UTC−03:00

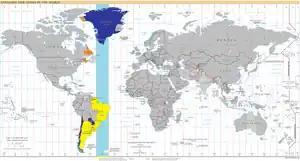
World map with the time zone highlighted: Blue (January), orange (July), yellow (year-round) and light blue (sea areas)

Principal cities: Halifax, Saint John, Fredericton, Hamilton, Sydney